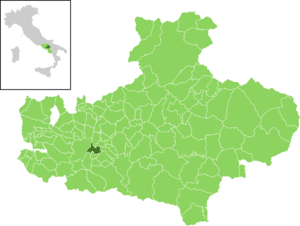
Atripalda est une commune de la province d'Avellino dans la région Campanie en Italie.